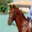
Label: horse